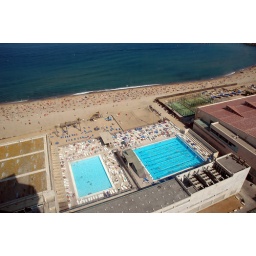
Again through this dirty window another view of the beach and water below the cable car tower.